The Colossus of Rhodes (Dalí)

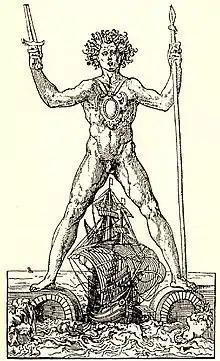
Sixteenth-century engraving by André Thevet imagining the Colossus astride the harbour and a galleon passing beneath

The Colossus of Rhodes was a monumental statue of the Greek sun god, Helios, that stood by the harbour of Rhodes for more than half a century in the third century BC. According to first-century BC historian Diodorus Siculus, it was constructed under the direction of Chares of Lindos to commemorate the city's victory over Demetrius Poliorcetes, who laid siege to Rhodes from 305 to 304 BC; Helios, patron saint of both the city and island of Rhodes, was chosen as the honoree. The statue stood until the 226 BC Rhodes earthquake, when, according to Pliny the Elder three centuries later in his "Naturalis Historia", it buckled and fell. In his ninth-century AD "Chronographia", Theophanes the Confessor wrote that its ruins remained until 652–53, when Muawiyah I conquered Rhodes and the Colossus was sold for scrap. Beginning with lists formed by Diodorus and other writers, the Colossus is recognized as one of the Seven Wonders of the Ancient World.